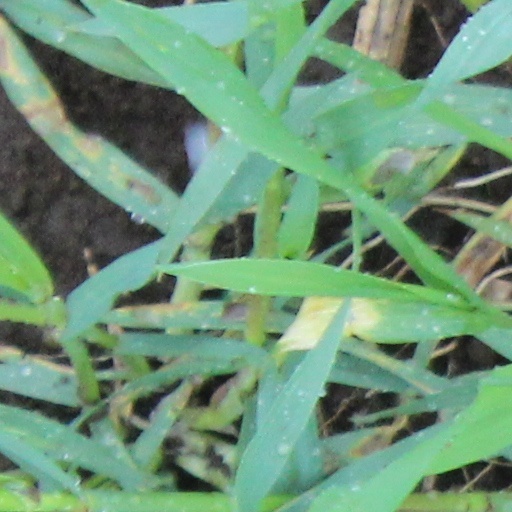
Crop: wheat